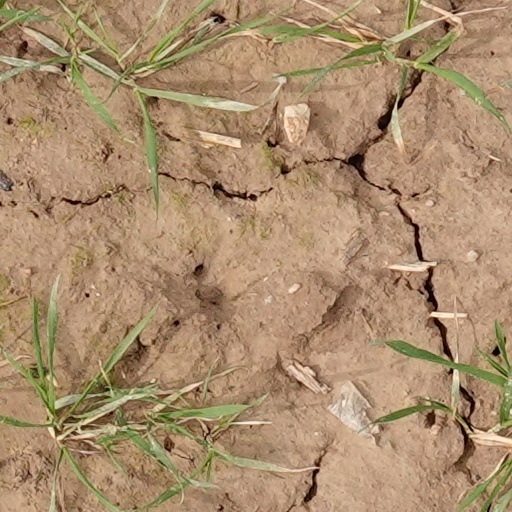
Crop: wheat